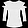
Label: T - shirt / top